Alyth McCormack

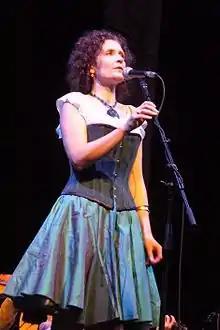
Alyth McCormack in 2010

Alyth Catriona McCormack (born 1970), also known mononymously as Alyth on some of her releases, is a Scottish singer and songwriter. She was brought up on the Isle of Lewis in the Scottish Outer Hebrides. In 2020 she has collaborated with the Art of Peace global project, composed and arranged by Mehran Alirezaei as vocalist.